Paul LePage

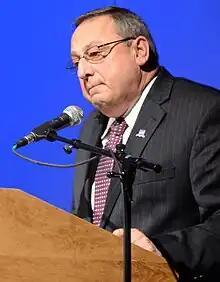
LePage speaking at an event honoring the Maine National Guard at the University of Maine in 2011

On September 22, 2009, LePage announced that he would be seeking the 2010 Republican nomination for governor of Maine. He won 38% of the vote in a seven-way primary election, despite being outspent ten-to-one by his closest challenger. John Morris, LePage's campaign chief-of-staff, credited LePage's win with a campaign strategy (devised by chief strategist Brent Littlefield) that he referred to as the "three onlys" theme before the June primary election. This theme focused on particular aspects of LePage's biography that supposedly set him apart from the other candidates. These were, according to Morris, LePage "was the only candidate who had a compelling life story, ... the only candidate who had a successful experience as a chief executive officer of a government entity, ... the only candidate who was the executive of a prosperous Maine business."